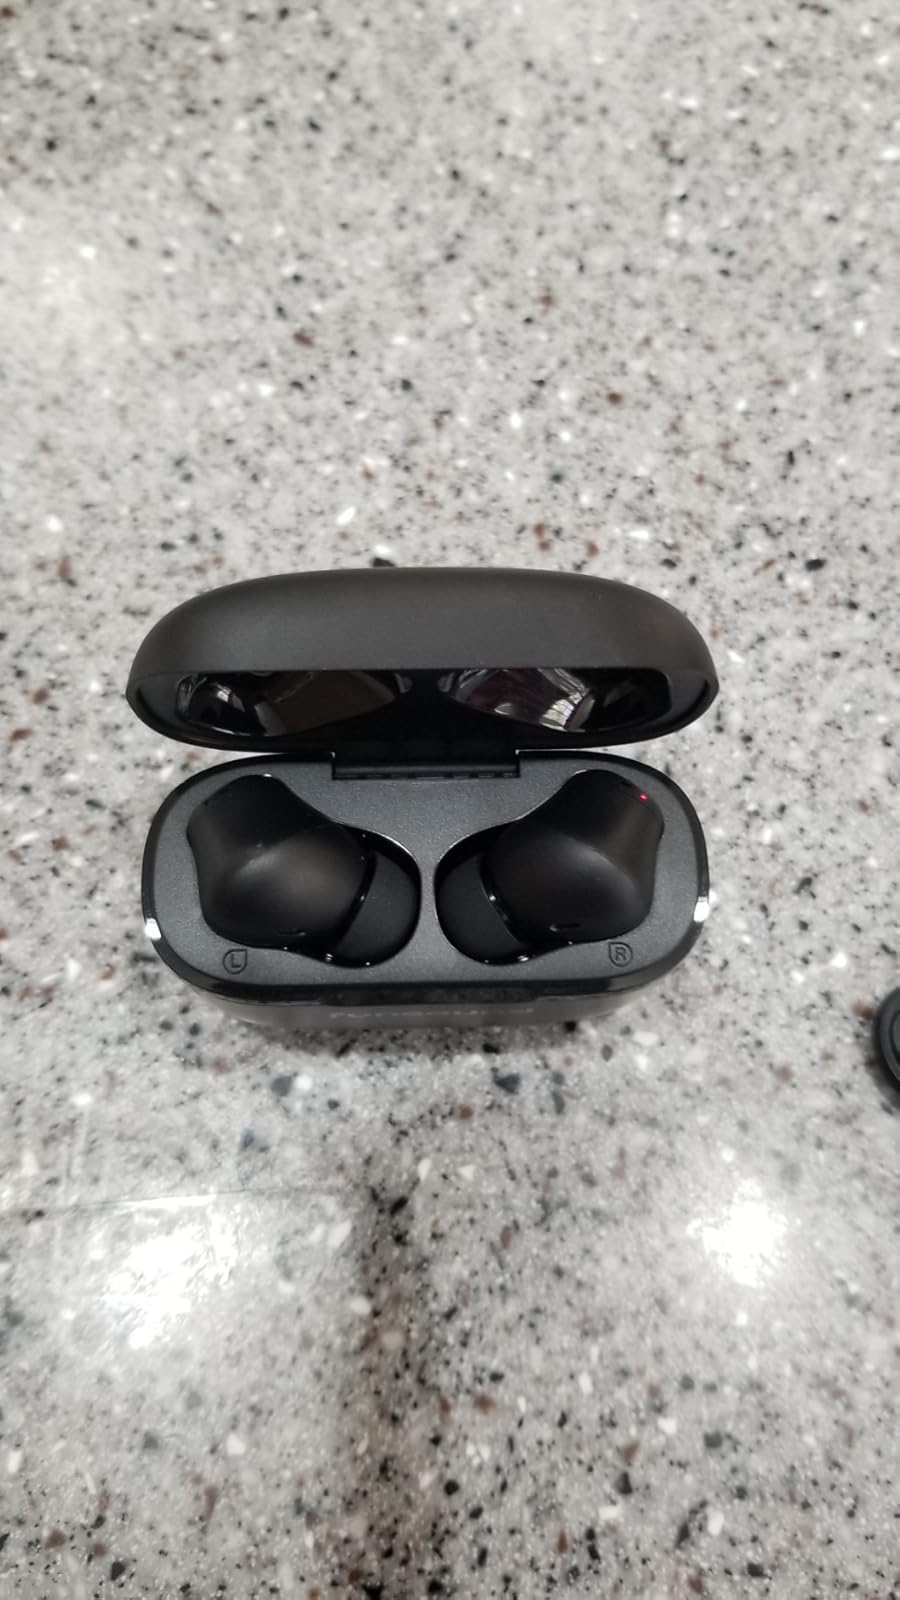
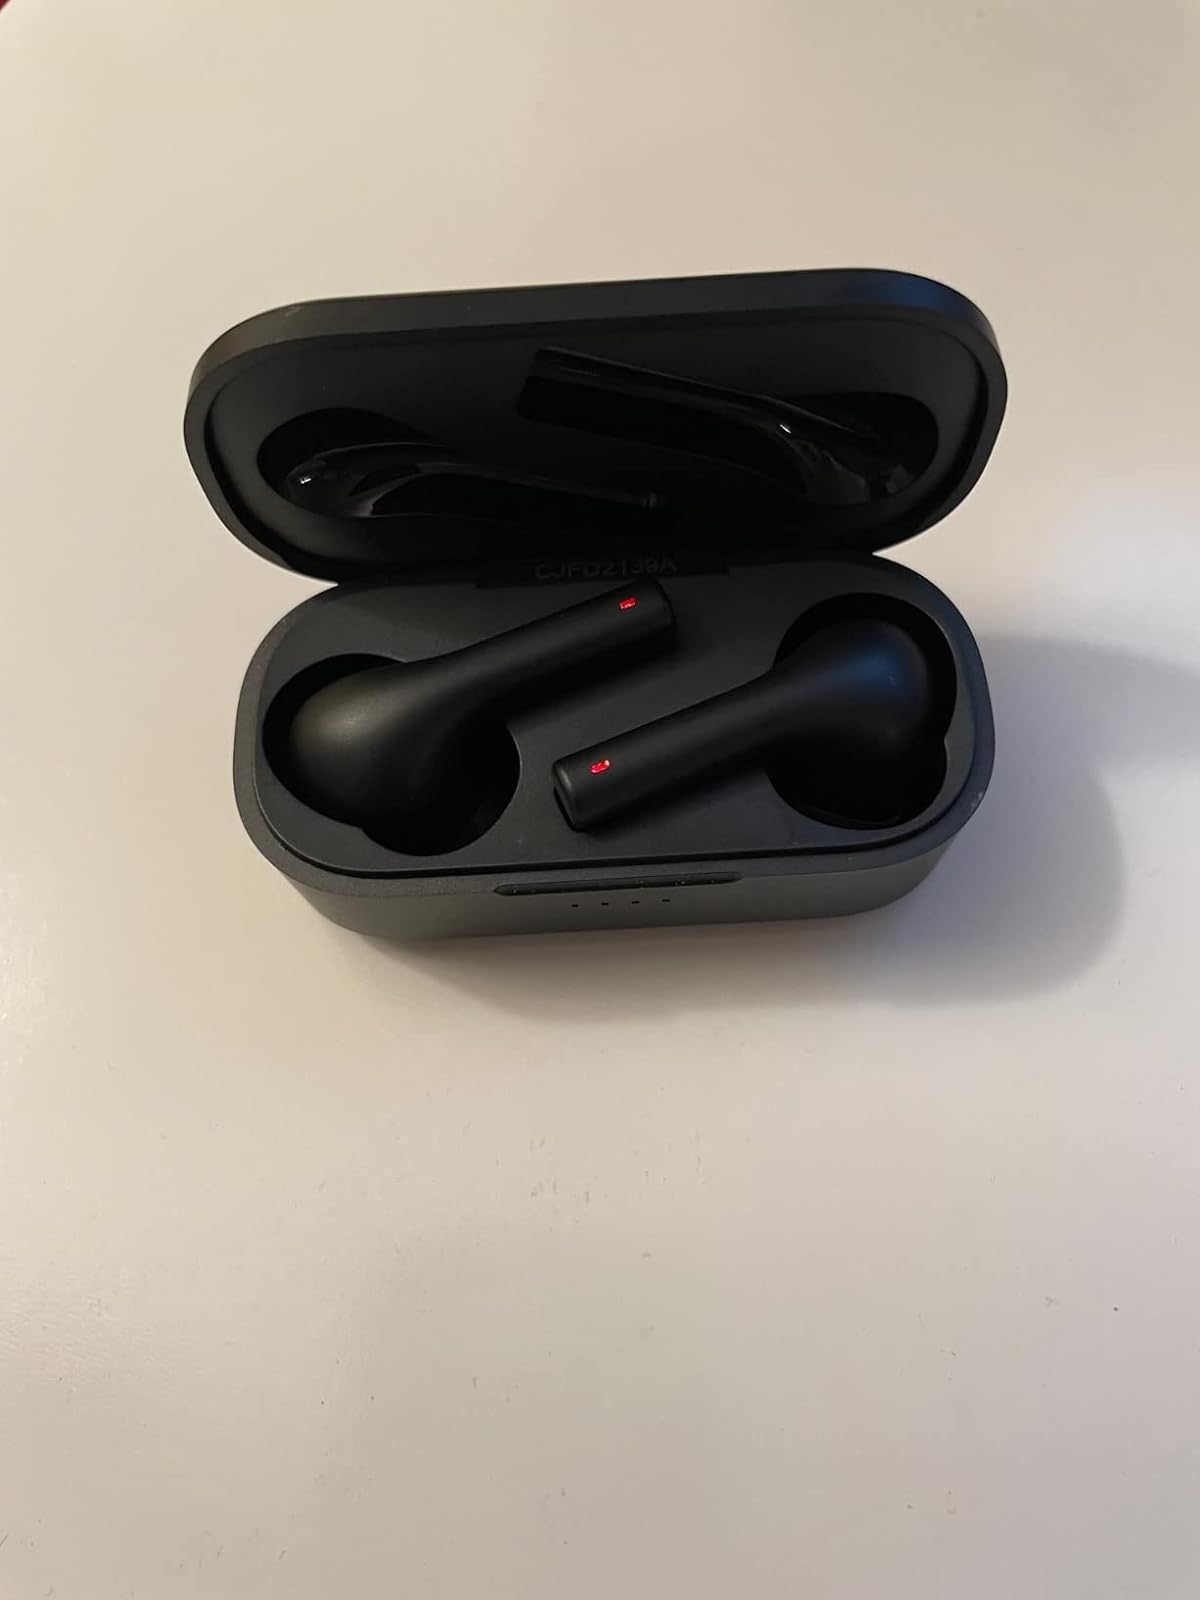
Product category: earbuds
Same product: no